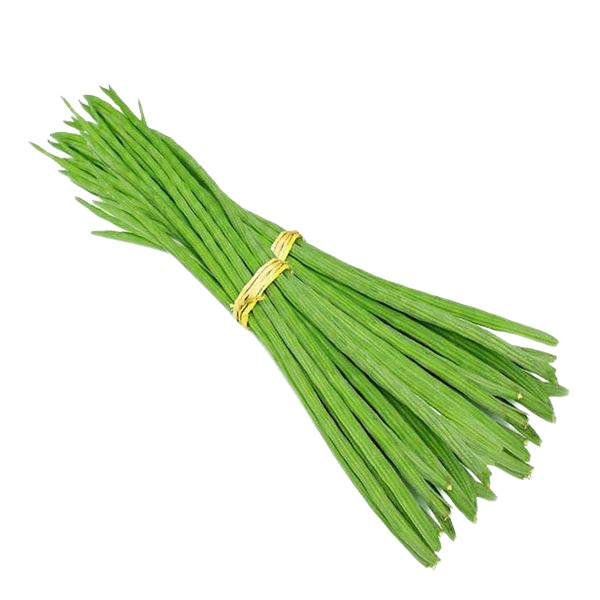
Drumsticks - 500 g
Fresh and tender drumsticks (Moringa pods), widely used in South Indian, Sri Lankan, and Southeast Asian cooking. Known for their fibrous texture and earthy flavor, drumsticks are typically added to sambar, curries, and stews. Rich in dietary fiber, vitamin C, and antioxidants. Ingredients (Inline): 100% Fresh Drumsticks.
Brand: Dalchini.ch
Category: Food, Beverages & Tobacco > Food Items > Fruits & Vegetables > Fresh & Frozen Vegetables > Malangas